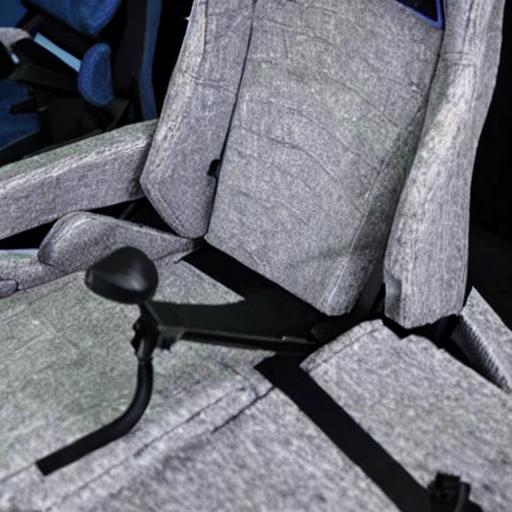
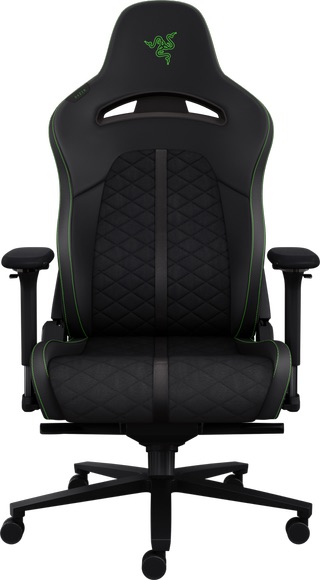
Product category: items_chair
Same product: no